2001 Cleveland Indians season

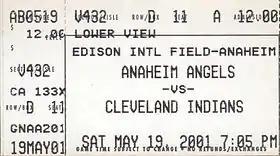
A ticket for a 2001 game between the Cleveland Indians and Anaheim Angels.

The 2001 Cleveland Indians season was the 101st season for the franchise and the 8th season at Jacobs Field.